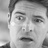
Emotion: surprise